Huang Jiguang

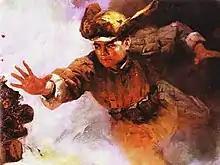
An artist's depiction of Huang Jiguang charging the enemy machine gun position

Huang Jiguang (January 18, 1931 – October 19, 1952) was a highly-decorated Chinese soldier, considered a war hero for sacrificing himself to block an enemy machine gun emplacement with his body during the Korean War.